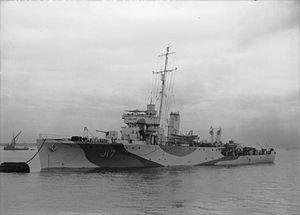
William Hamilton and Company était une entreprise de construction navale britannique située à Port Glasgow en Écosse. La compagnie a été achetée par Lithgow Ltd., qui plus tard devient Scott Lithgow et a été nationalisée comme élément de British Shipbuilders en 1977.
Le convoi PQ 4 est le nom de code d'un convoi allié durant la Seconde Guerre mondiale. Les Alliés cherchaient à ravitailler l'URSS qui combattait leur ennemi commun, le Troisième Reich. Les convois de l'Arctique, organisés de 1941 à 1945, avaient pour destination le port d'Arkhangelsk, l'été, et Mourmansk, l'hiver, via l'Islande et l'océan Arctique, effectuant un voyage périlleux dans des eaux parmi les plus hostiles du monde.
Le HMS Speedy est un dragueur de mines de la classe Halcyon construit pour la Royal Navy dans les années 1930 et utilisé pendant la Seconde Guerre mondiale